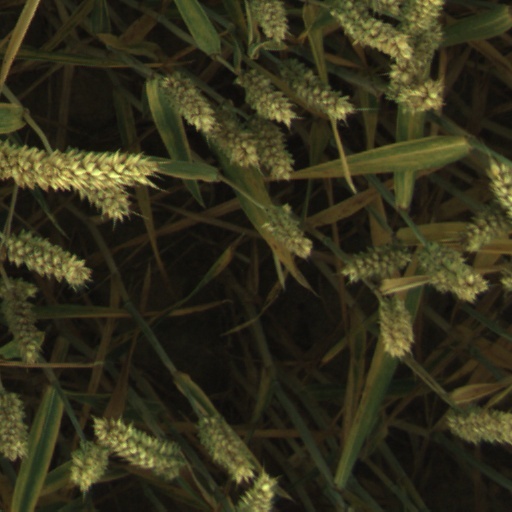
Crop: wheat